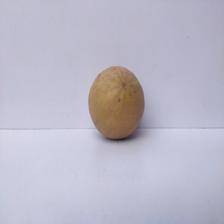
Size: Large